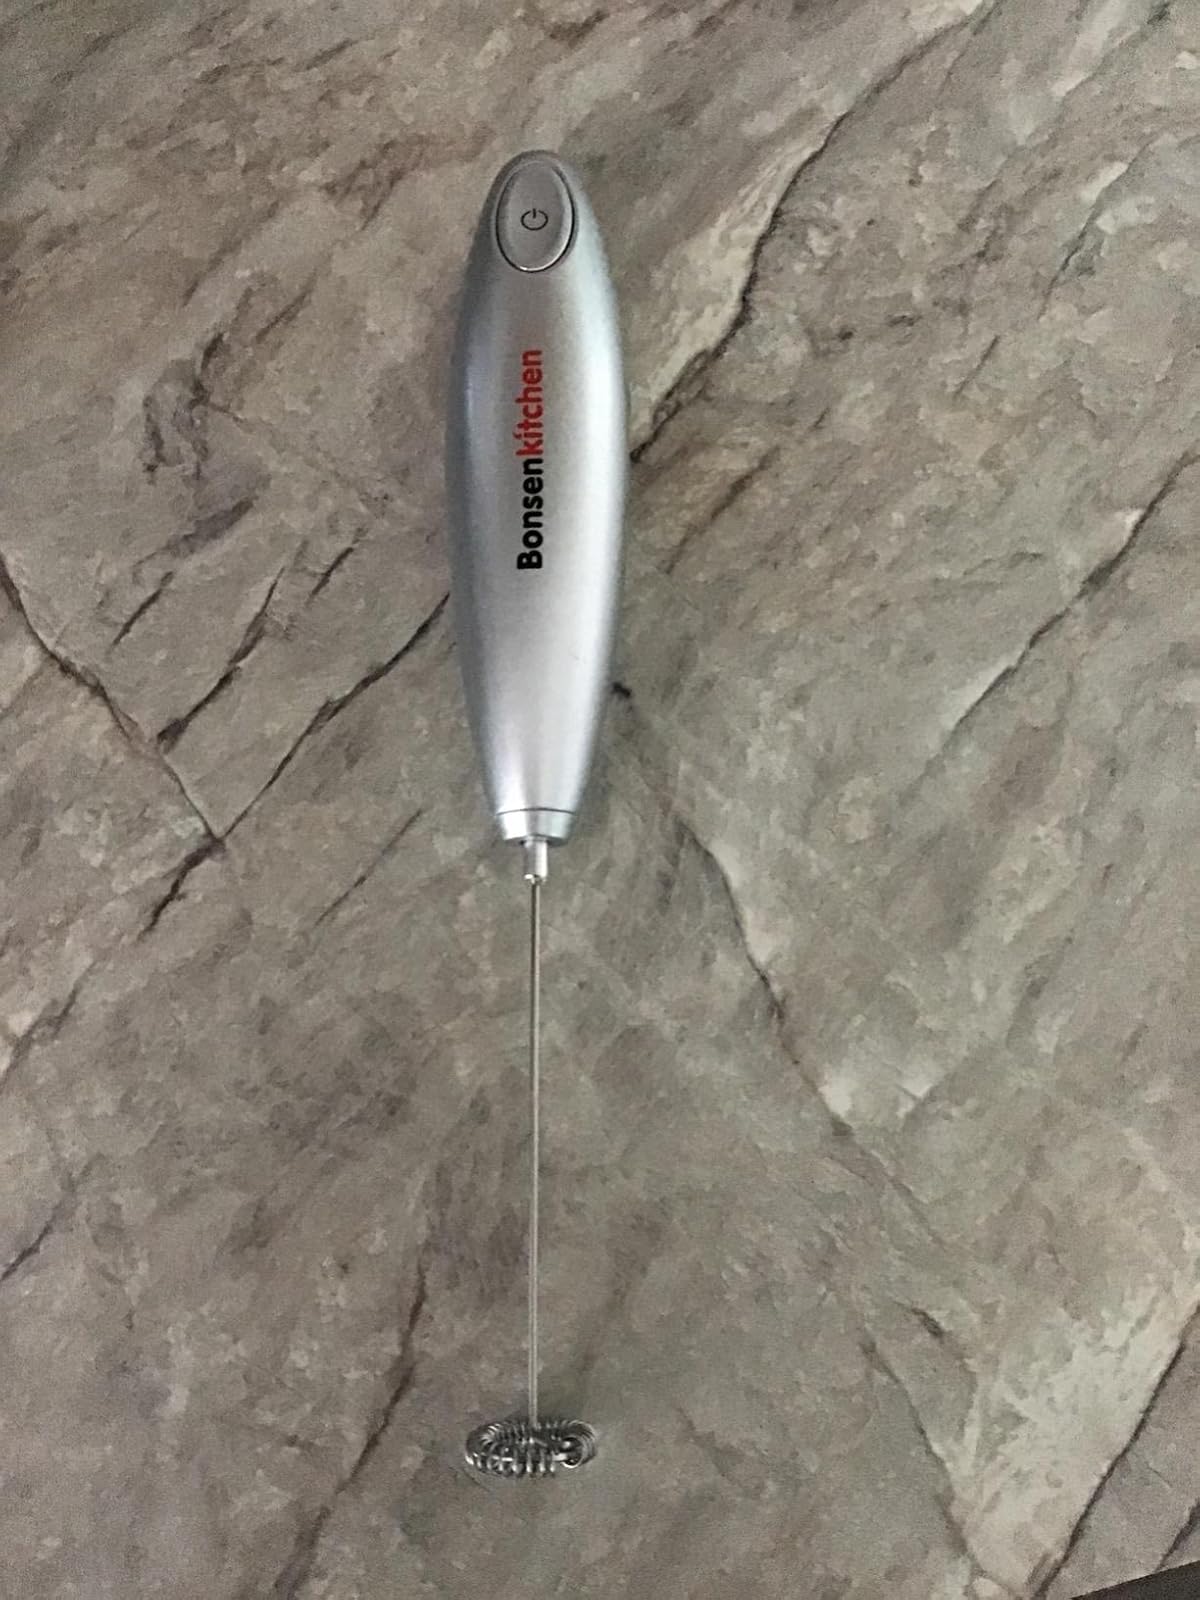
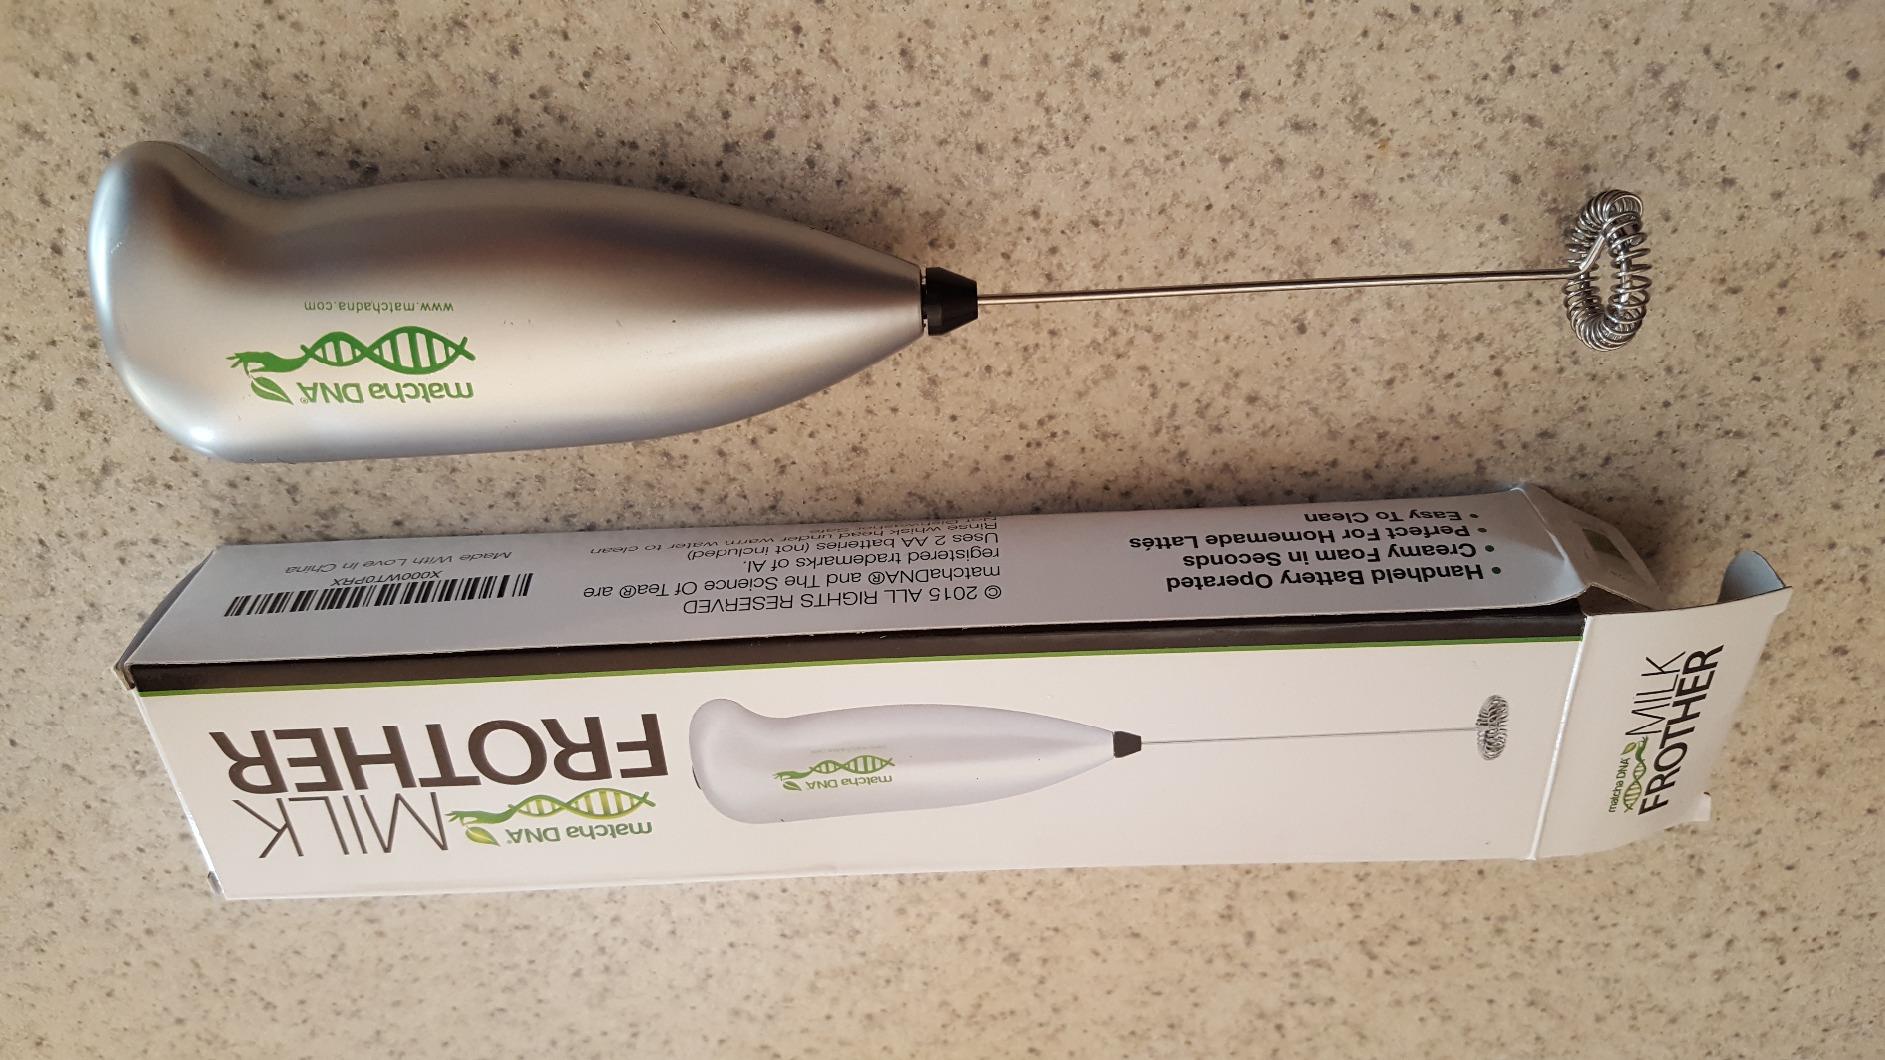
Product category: items_mixer
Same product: no